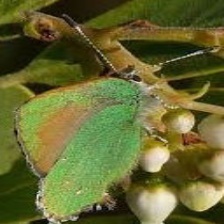
Species: GREEN HAIRSTREAK
Butterfly family (ImageNet category): lycaenid_butterfly